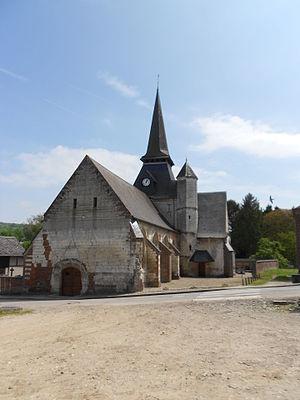
Eglise Saint-Martin de Monchaux-Soreng, Seine Maritime.
Monchaux-Soreng est une commune française située dans le département de la Seine-Maritime en région Normandie.